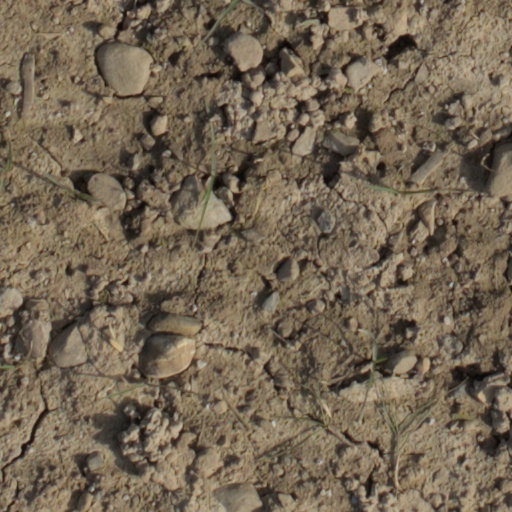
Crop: wheat